Hollins Market

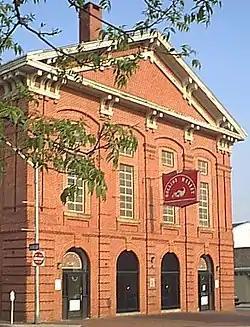
Hollins Market Facade

Hollins Market is the name of the oldest existing public market building in the city of Baltimore, Maryland. It is a contributing property to the Union Square-Hollins Market Historic District.